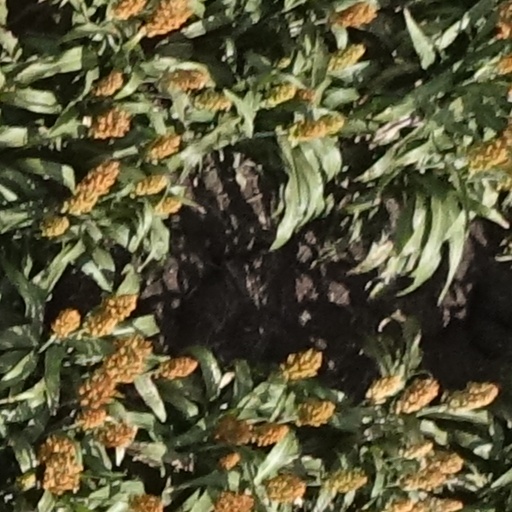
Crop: sorghum